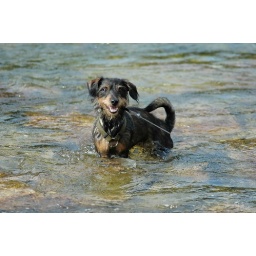
bath in isar river